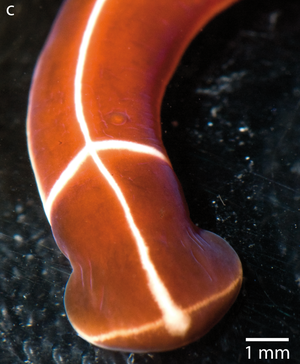
Anopla est une classe de vers aquatiques de l'embranchement des Nemertea.
Les Némertes ou Némertiens constituent un embranchement de vers aquatiques trochozoaires, aussi appelés « vers rubans ».